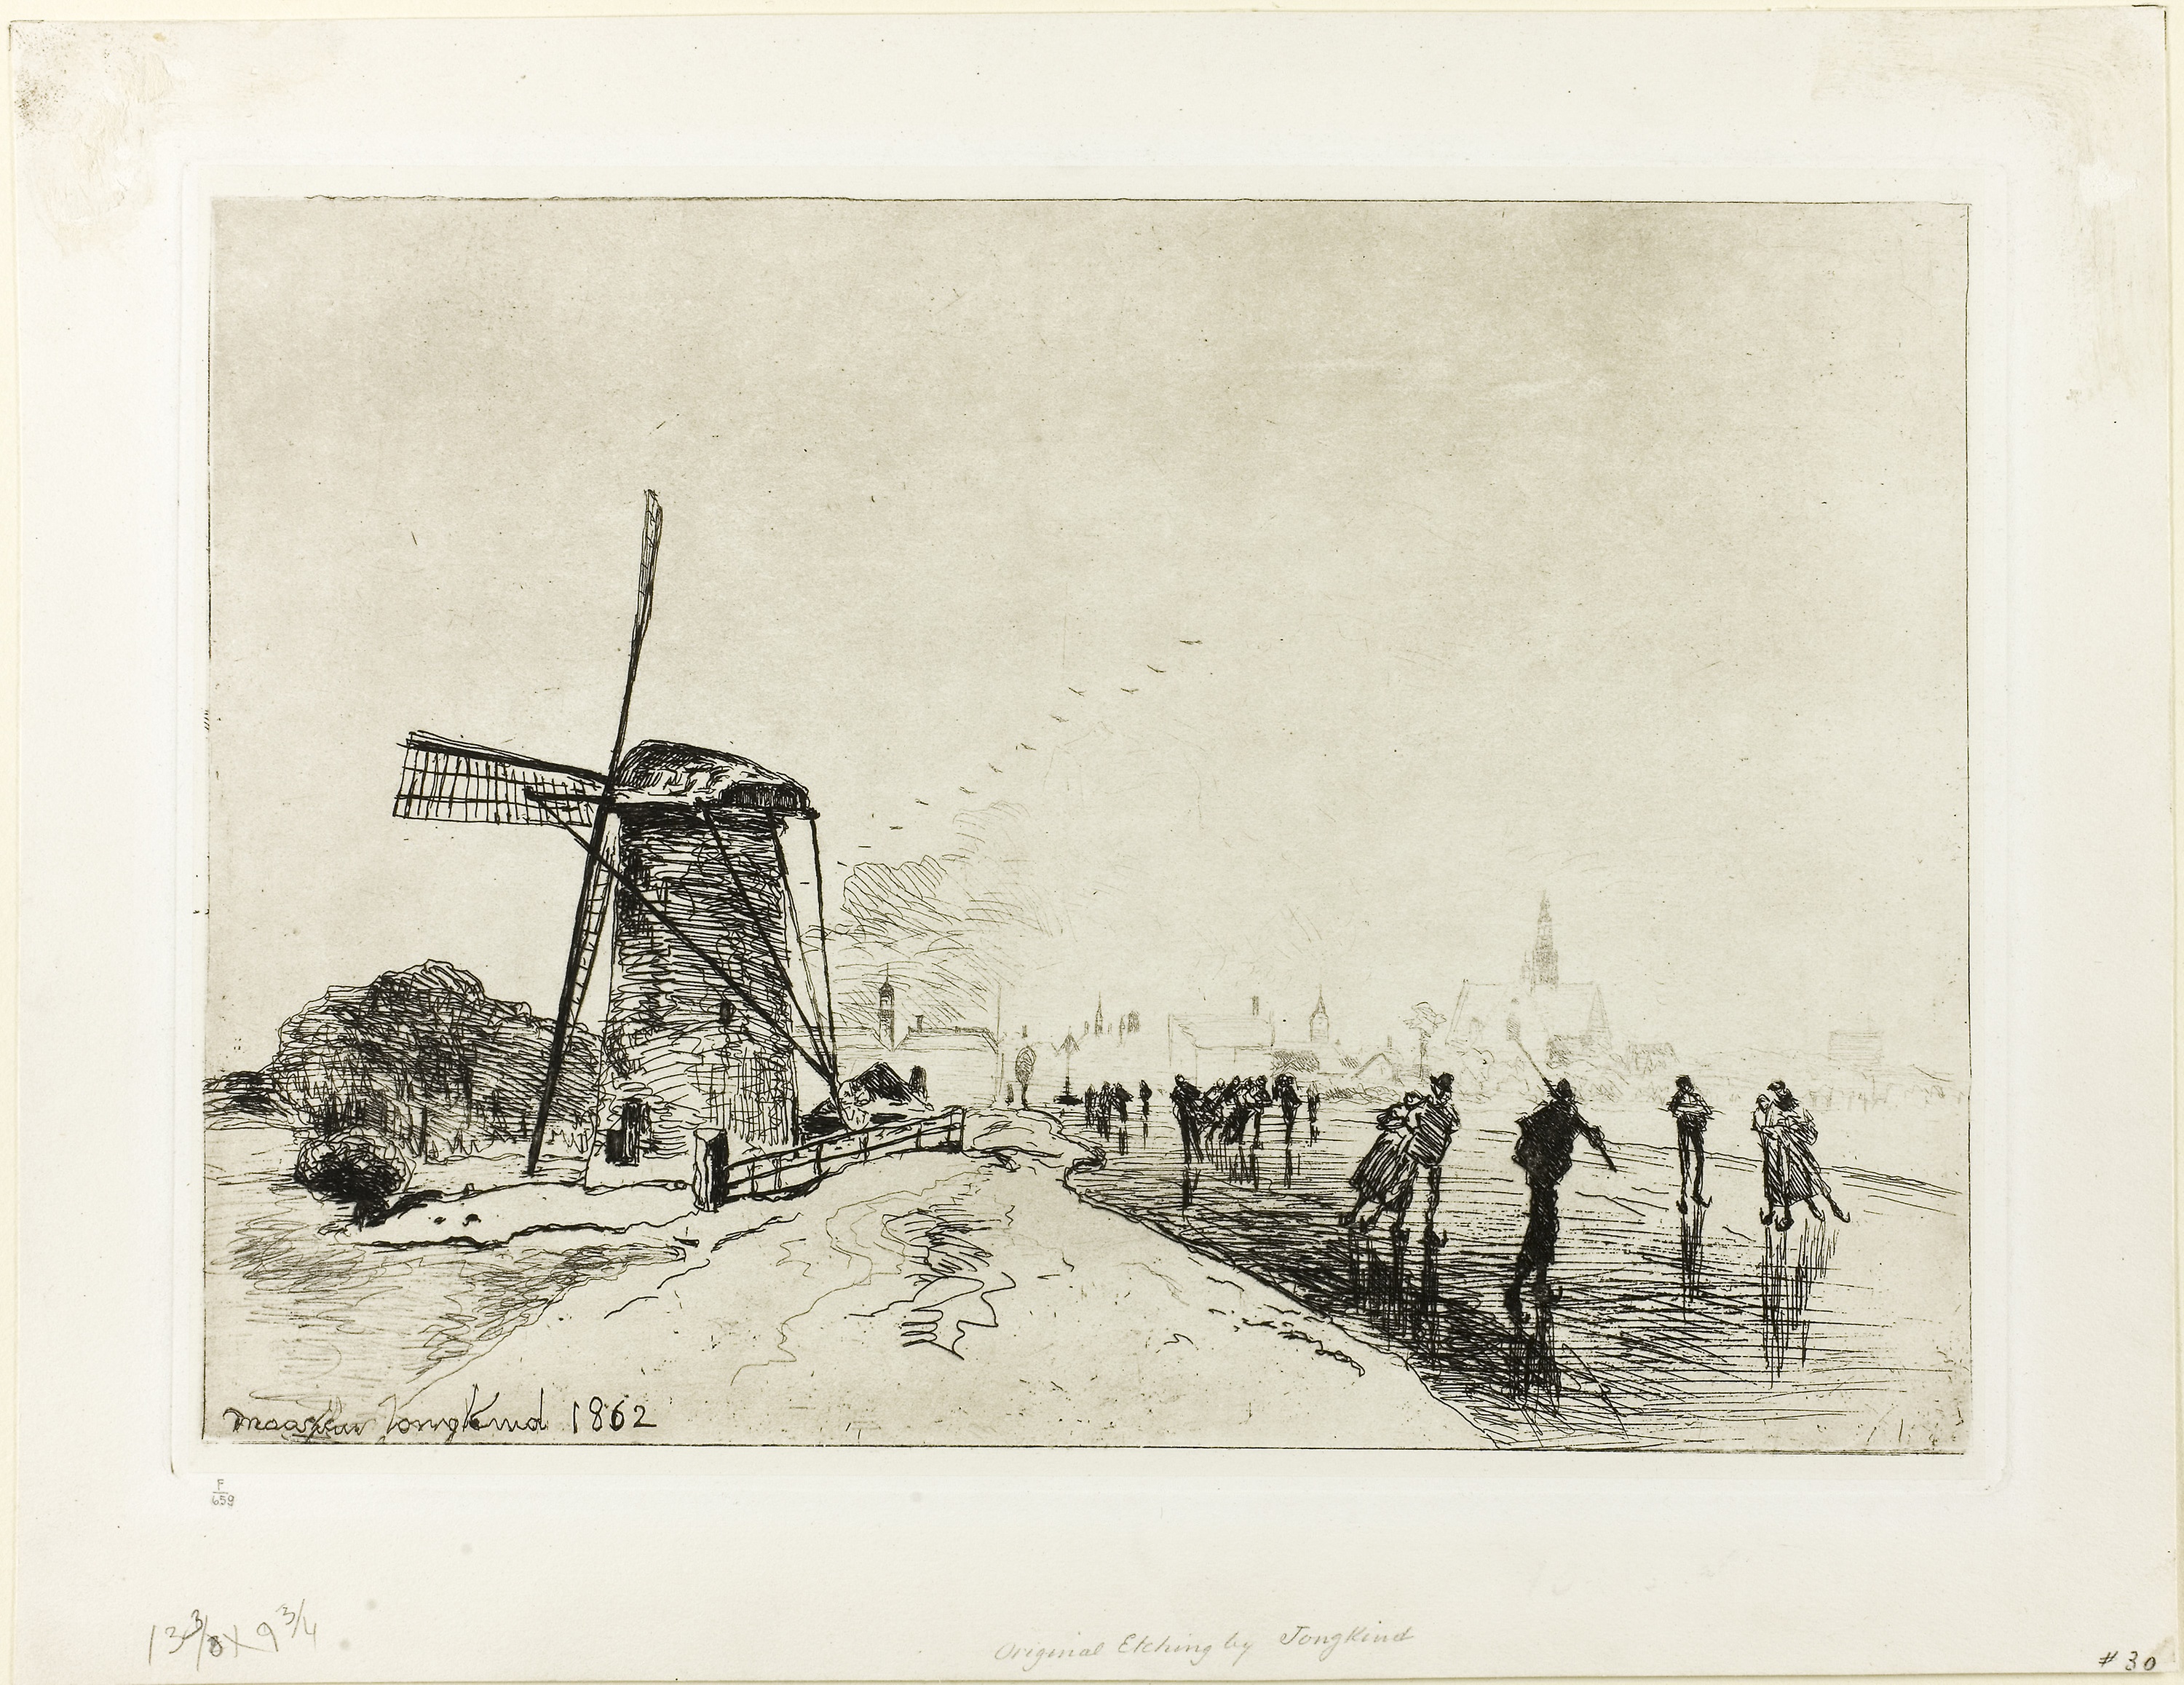
windmill, history, picture frame, visual arts, artwork, drawing, art, illustration, arch, stock photography, painting